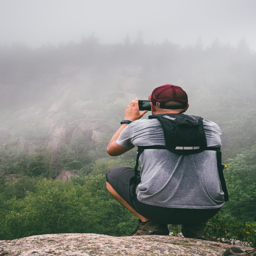
person snaps a photo after climbing to the top of precipice .